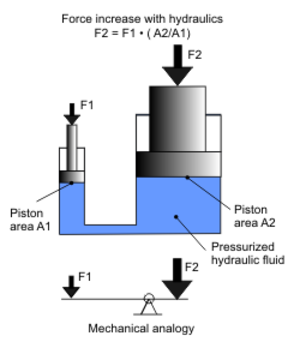
Gearing / Gearingseksempler / Væsker
Eksempel på væske/hydraulisk gearing - med vægtstangsanalogi. Piston er engelsk og betyder stempel.
I fysik og ingeniørvidenskab er gearing eller gearudveksling en faktor med hvilken et system af genstande multiplicerer fx kraften eller drejningsmoment anvendt på systemet - formelt set kaldes et sådant system for gear. Forholdet mellem anvendt og resulterende arbejde siges at være en mekanisk fordel, engelsk: mechanical advantage.